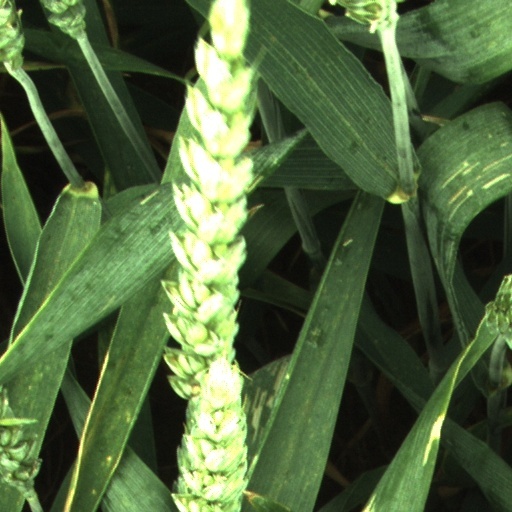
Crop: wheat